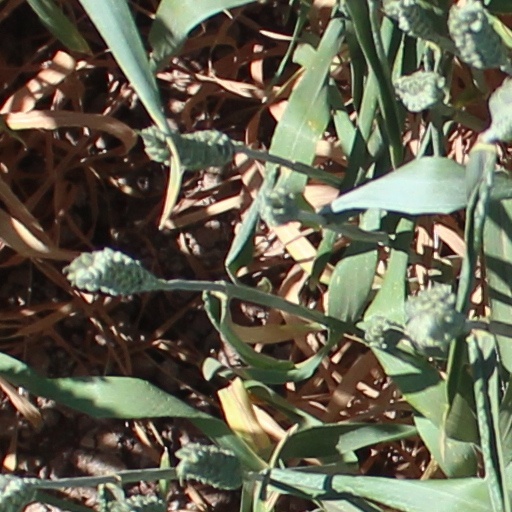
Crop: wheat